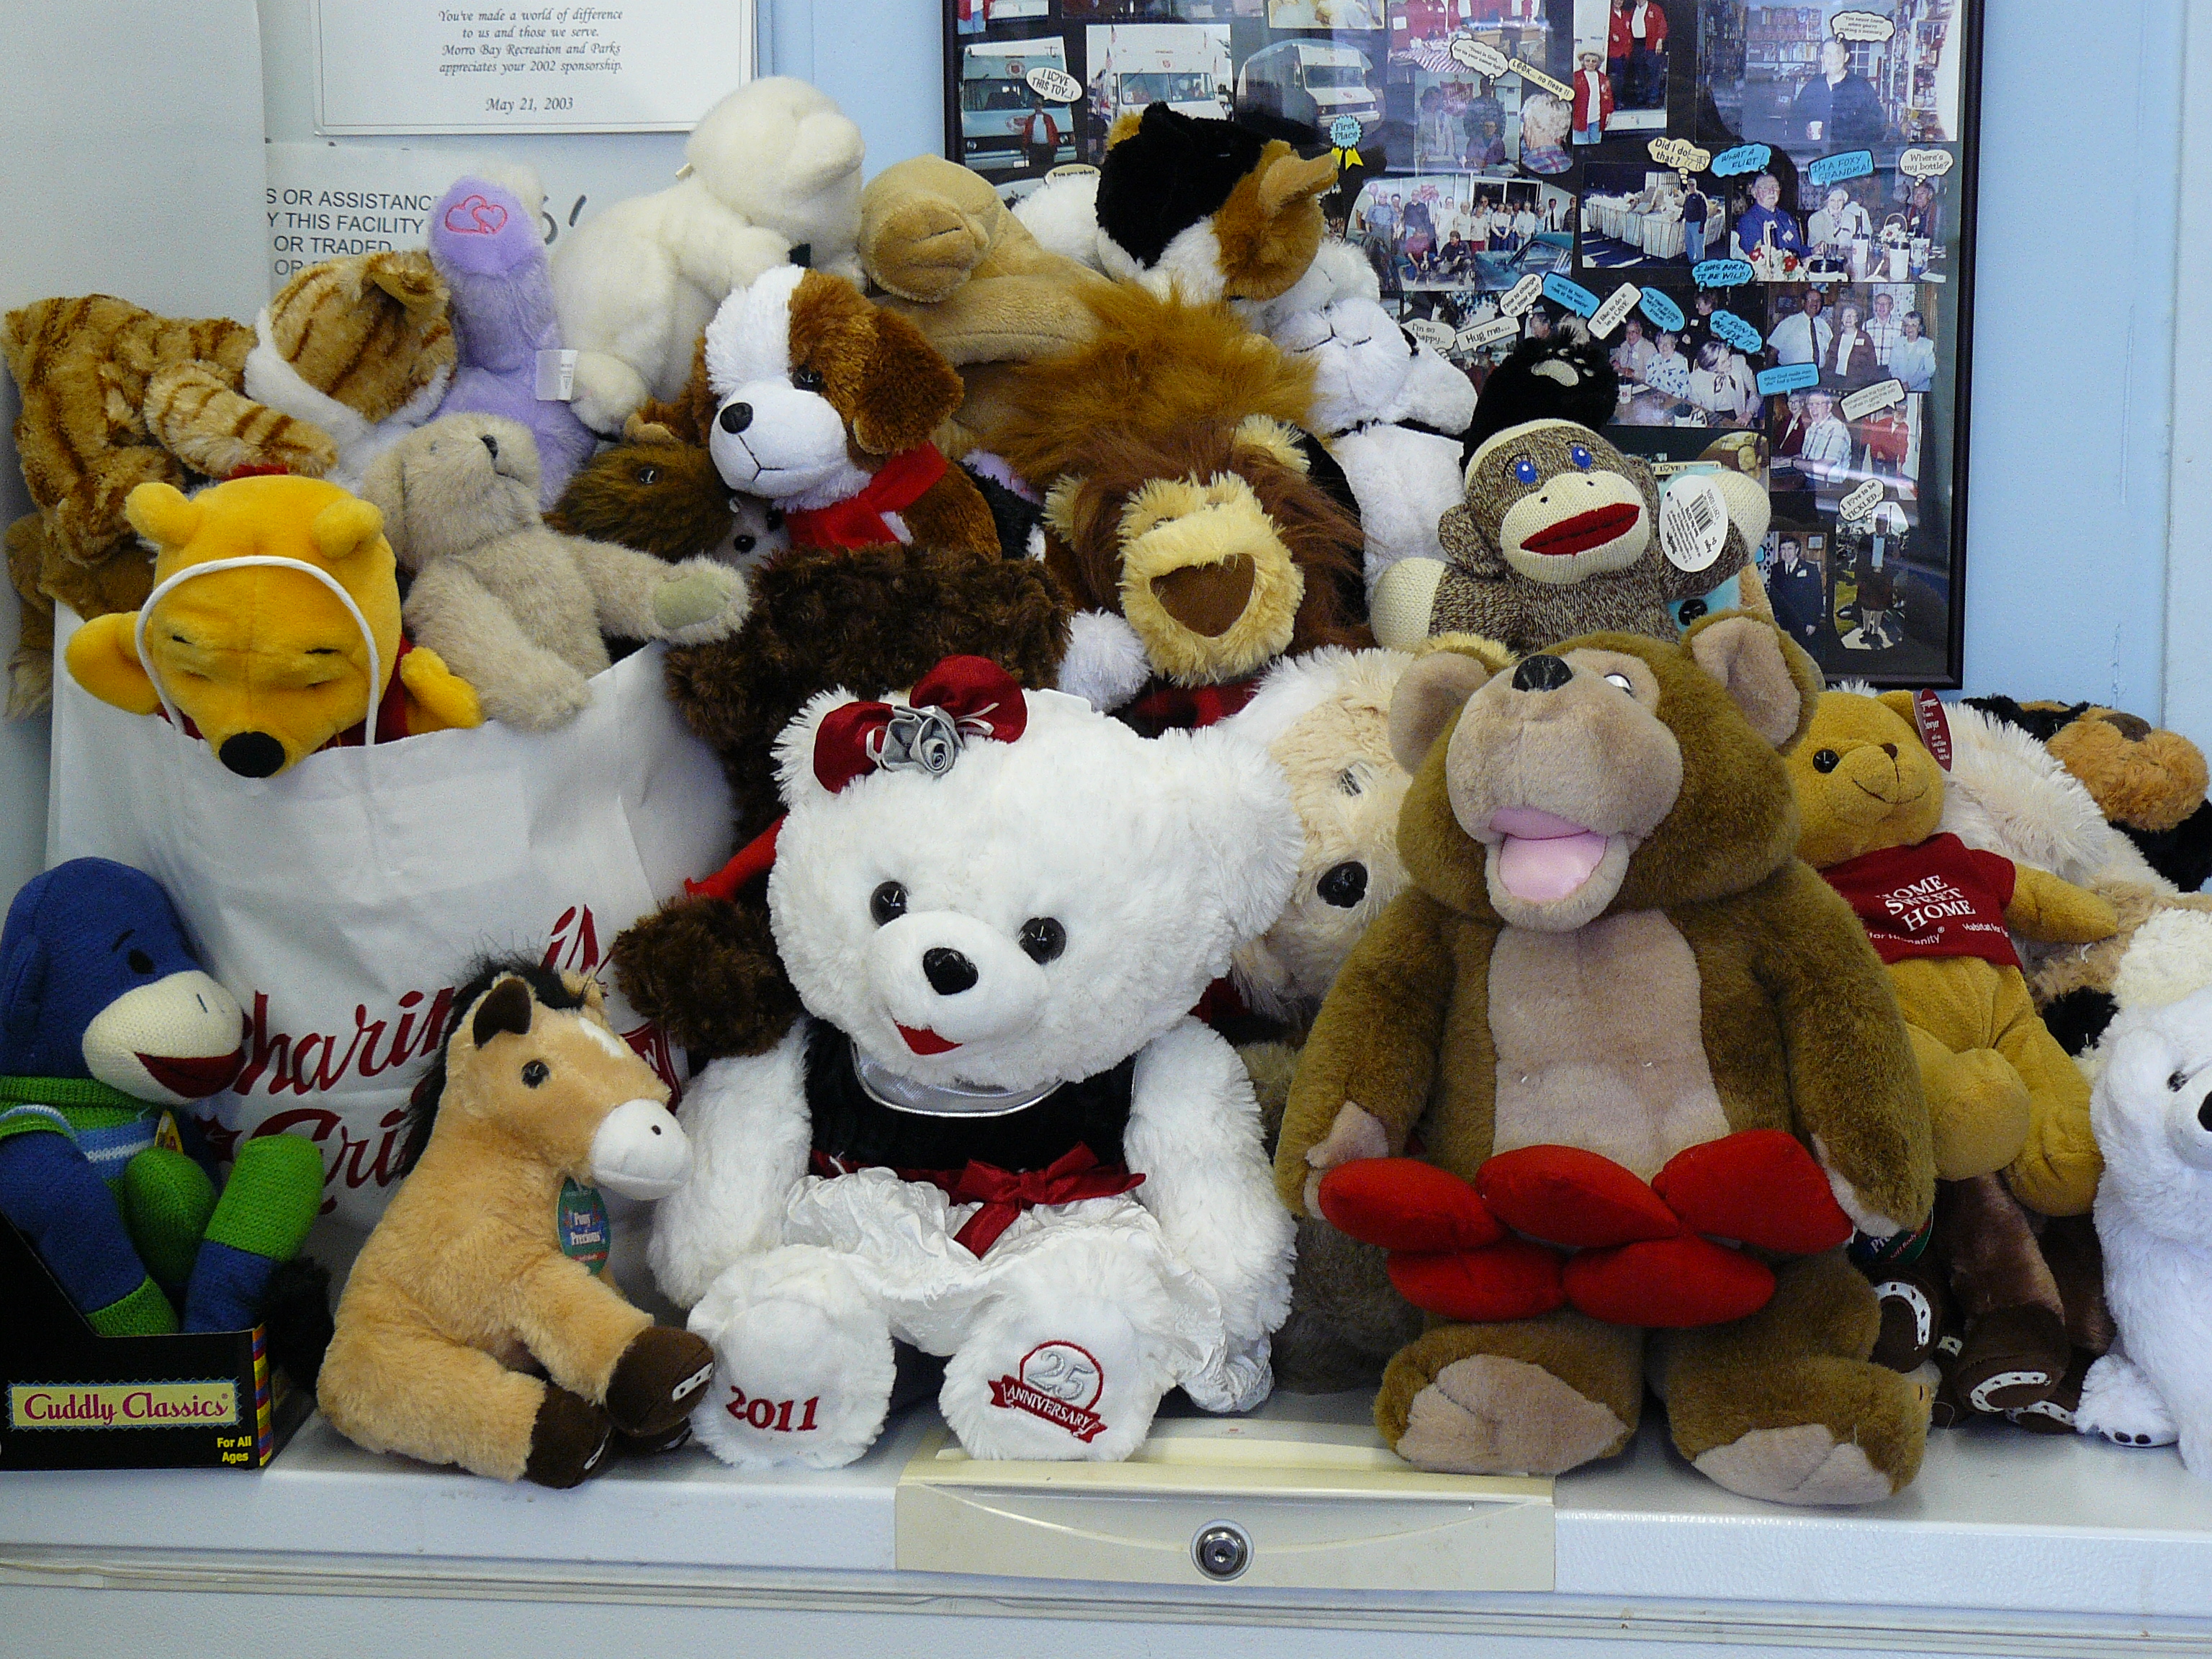
toy, teddy bear, textile, plush, salvationarmy, helpingothers, salvationarmymorrobay, stuffed toy